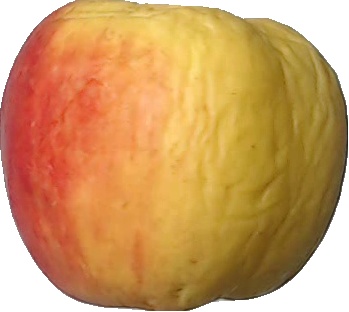
Label: apple_red_yellow_1